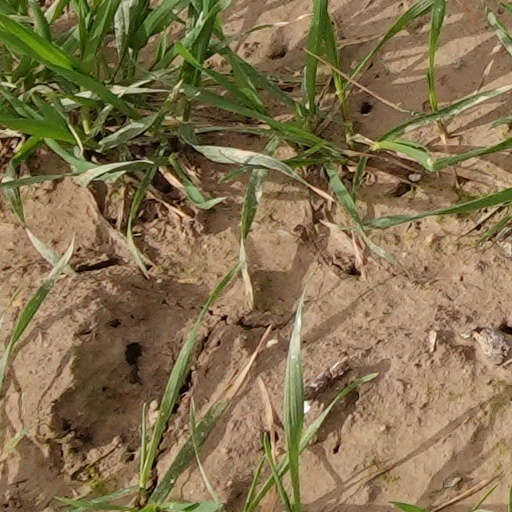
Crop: wheat